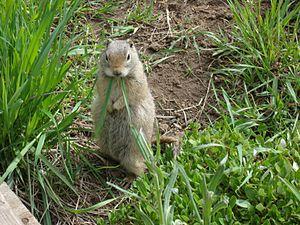
C'est une photo d'un gopher que j'ai vu lors d'un voyage a Colorado
Urocitellus elegans est une espèce de rongeurs de la famille des Sciuridés vivant dans le Nord-Ouest des États-Unis.